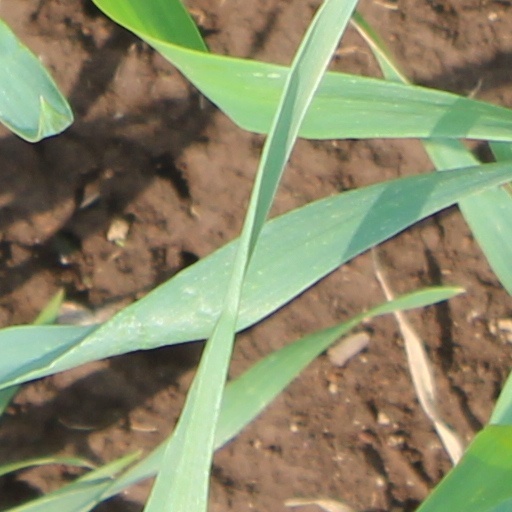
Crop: wheat